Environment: real
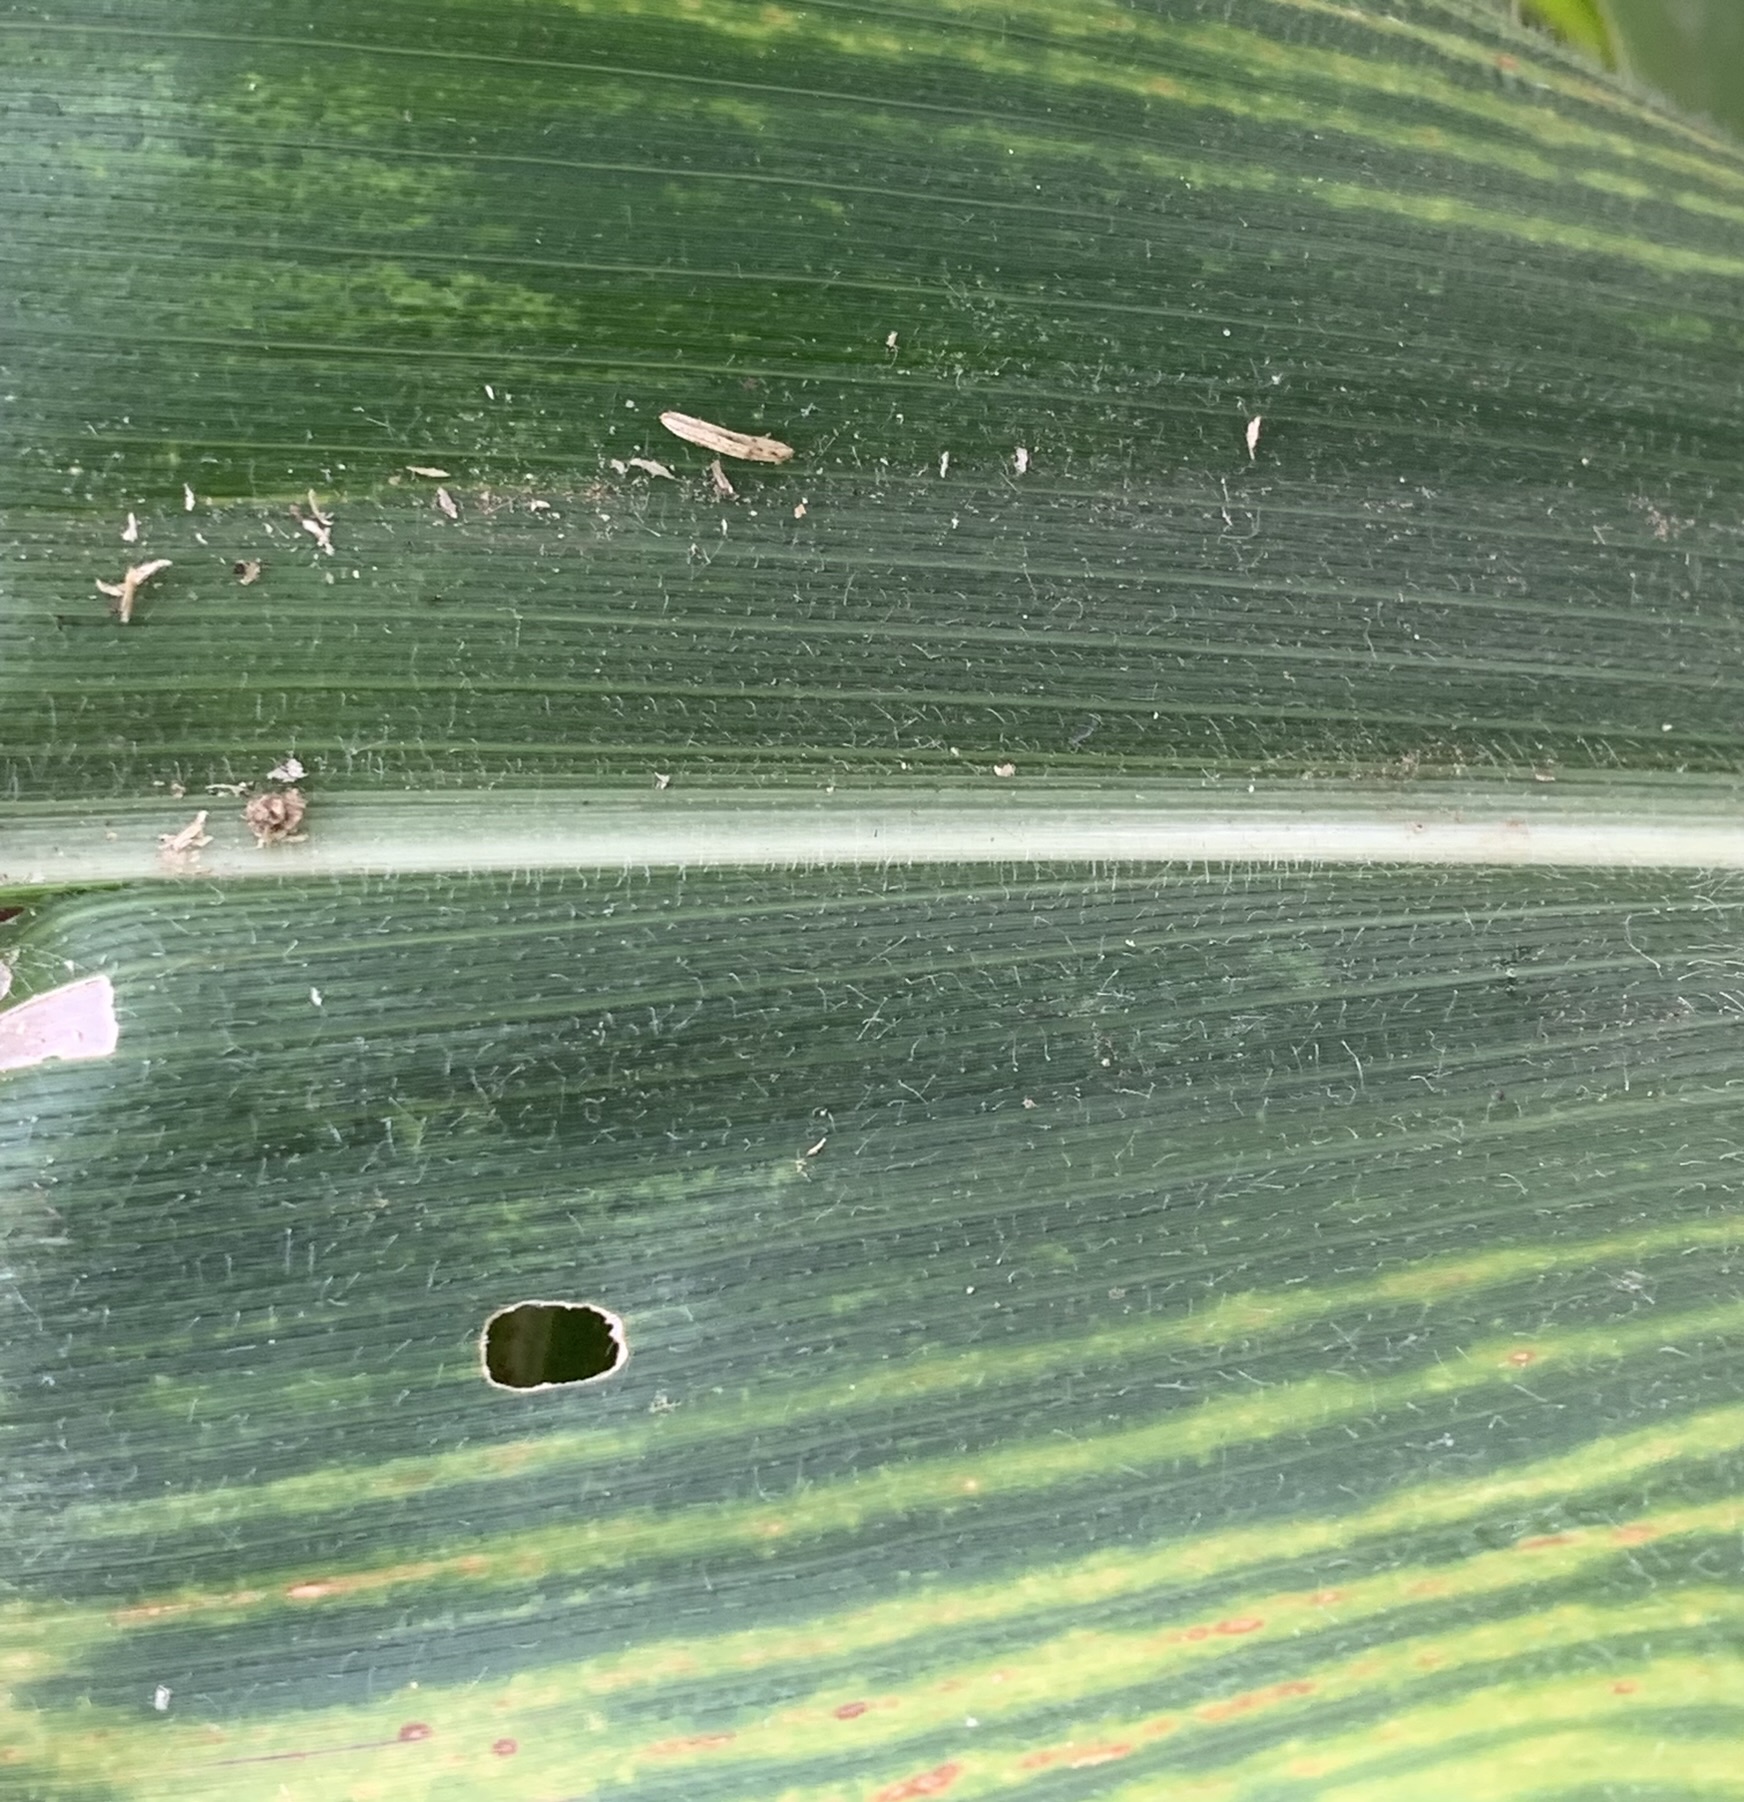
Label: lethal_necrosis